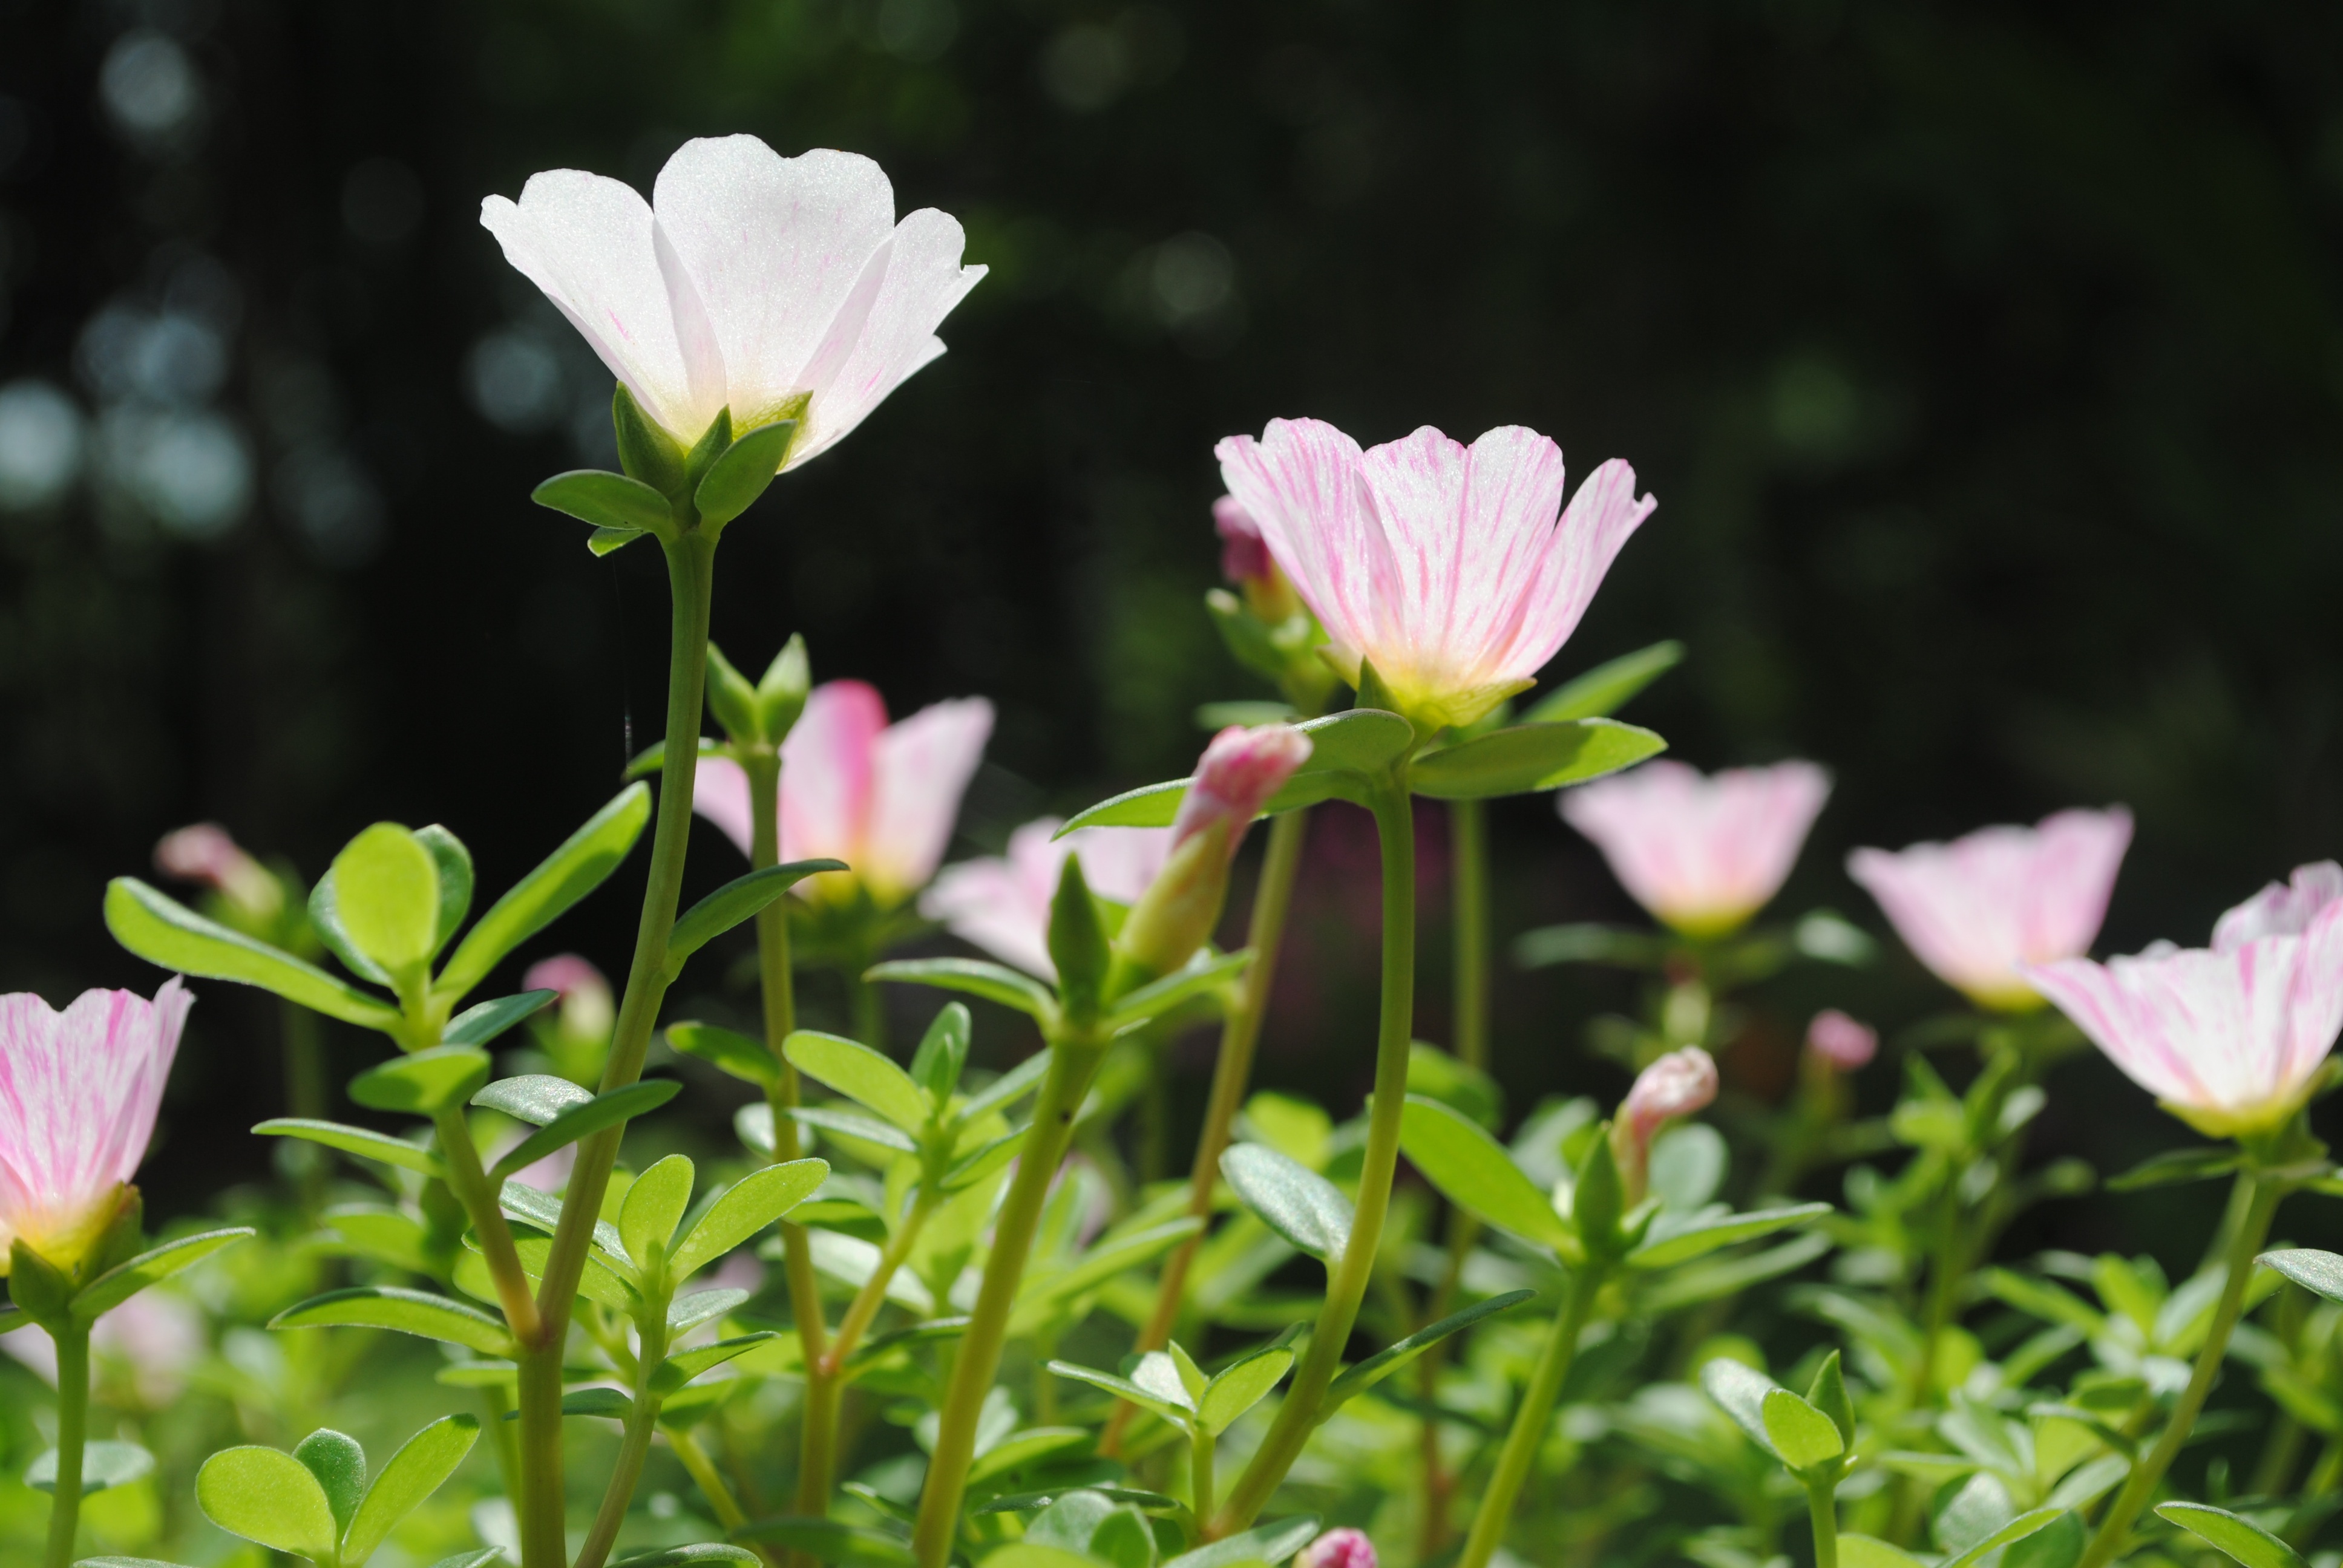
nature, blossom, light, plant, ray, flower, petal, bloom, wild, spring, natural, botany, aquatic plant, flora, wildflower, shining, macro photography, sun shine, flowering plant, land plant